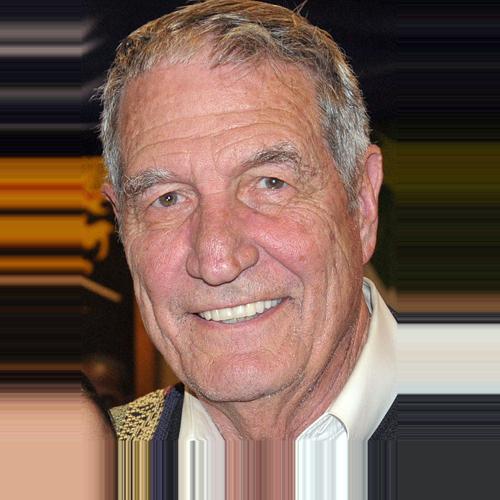
Age: 73